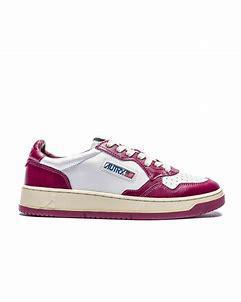
Brand: Autry
Model: Action Shoes Autry Action Medalist